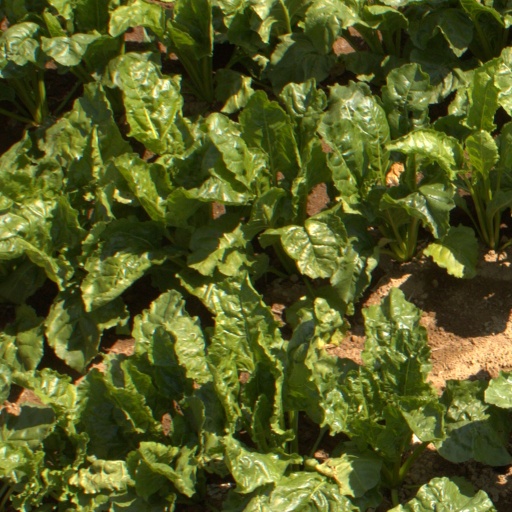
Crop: sugar beet